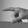
ASL letter: P